'Adud al-Dawla

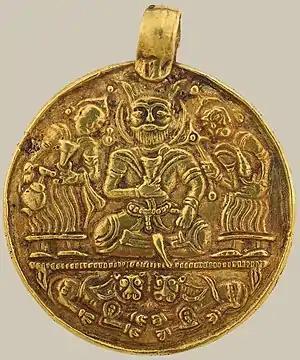
Golden medallion of enthroned Sasanian style Adud al-Dawla Cast and chased in high relief, holding a goblet and surrounded by attendants, with lions beneath the throne.

Fannā (Panāh) Khusraw, better known by his laqab of ʿAḍud al-Dawla (24 September 936 – 26 March 983) was an emir of the Buyid dynasty, ruling from 949 to 983. At the height of his power, he ruled an empire stretching from Makran to Yemen and the shores of the Mediterranean Sea. He is widely regarded as the greatest monarch of the Buyid dynasty, and by the end of his reign he was the most powerful ruler in the Middle East.